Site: brandenburg
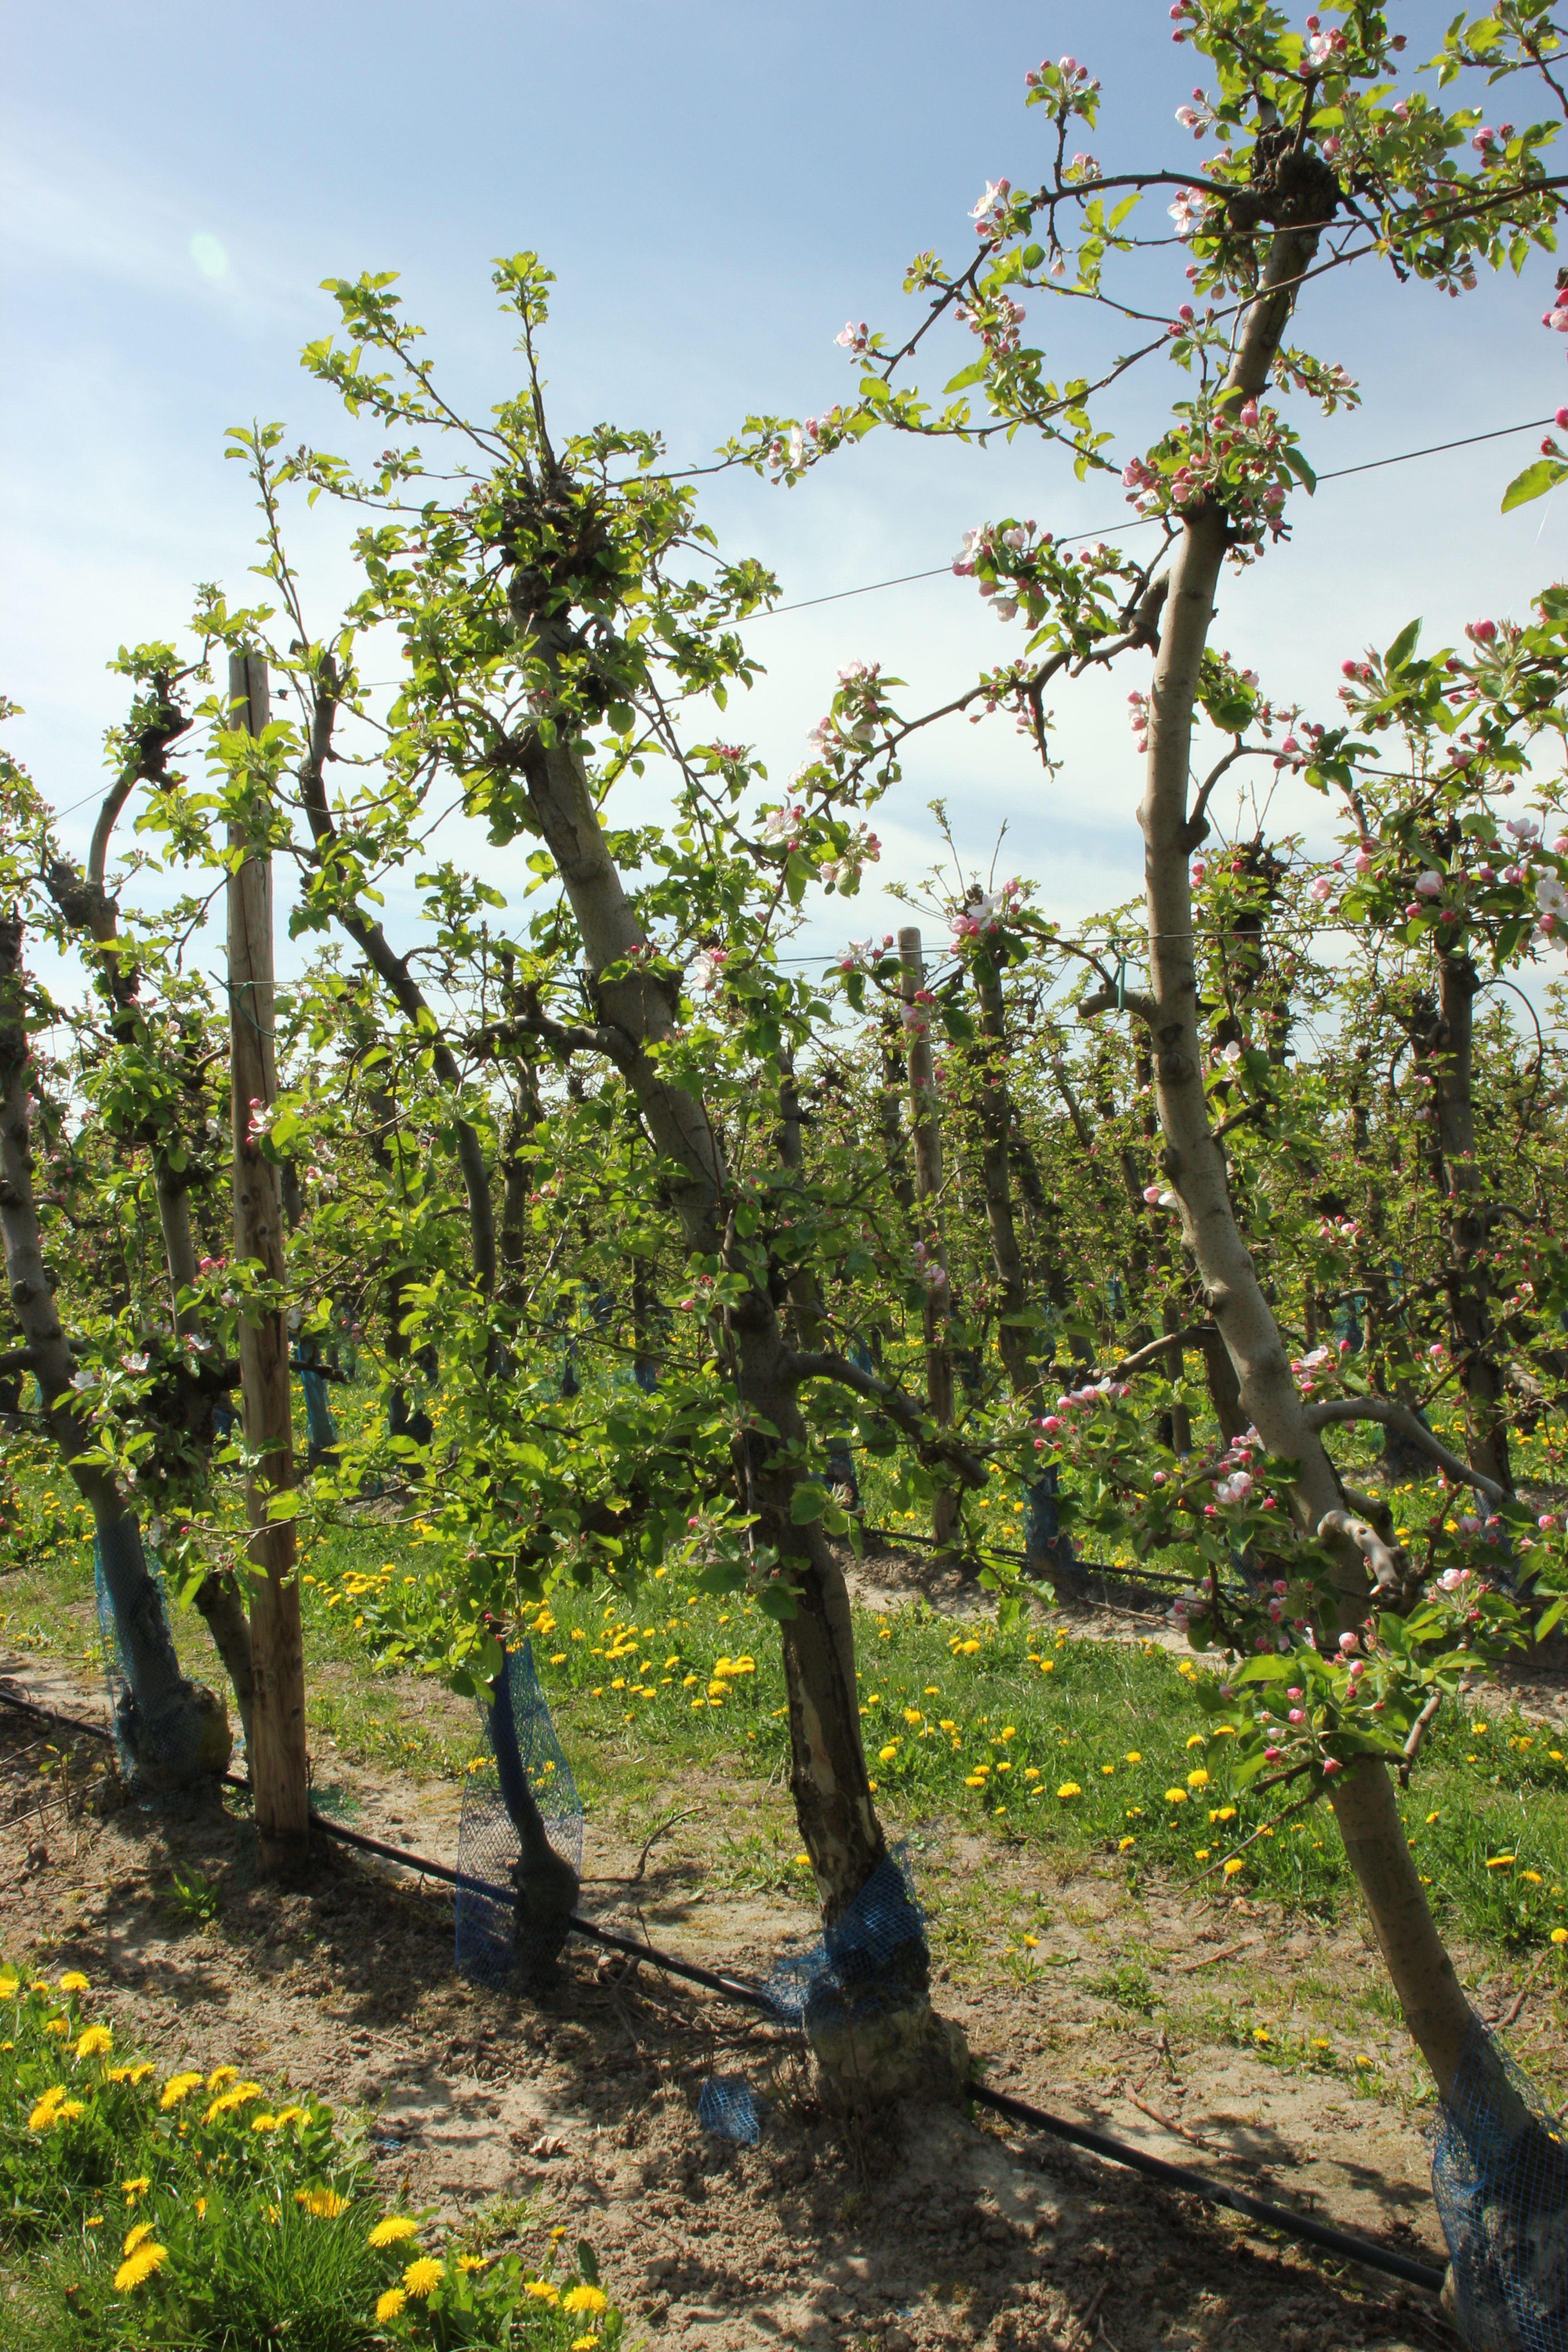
Growth stage (BBCH 57): Inflorescence emergence